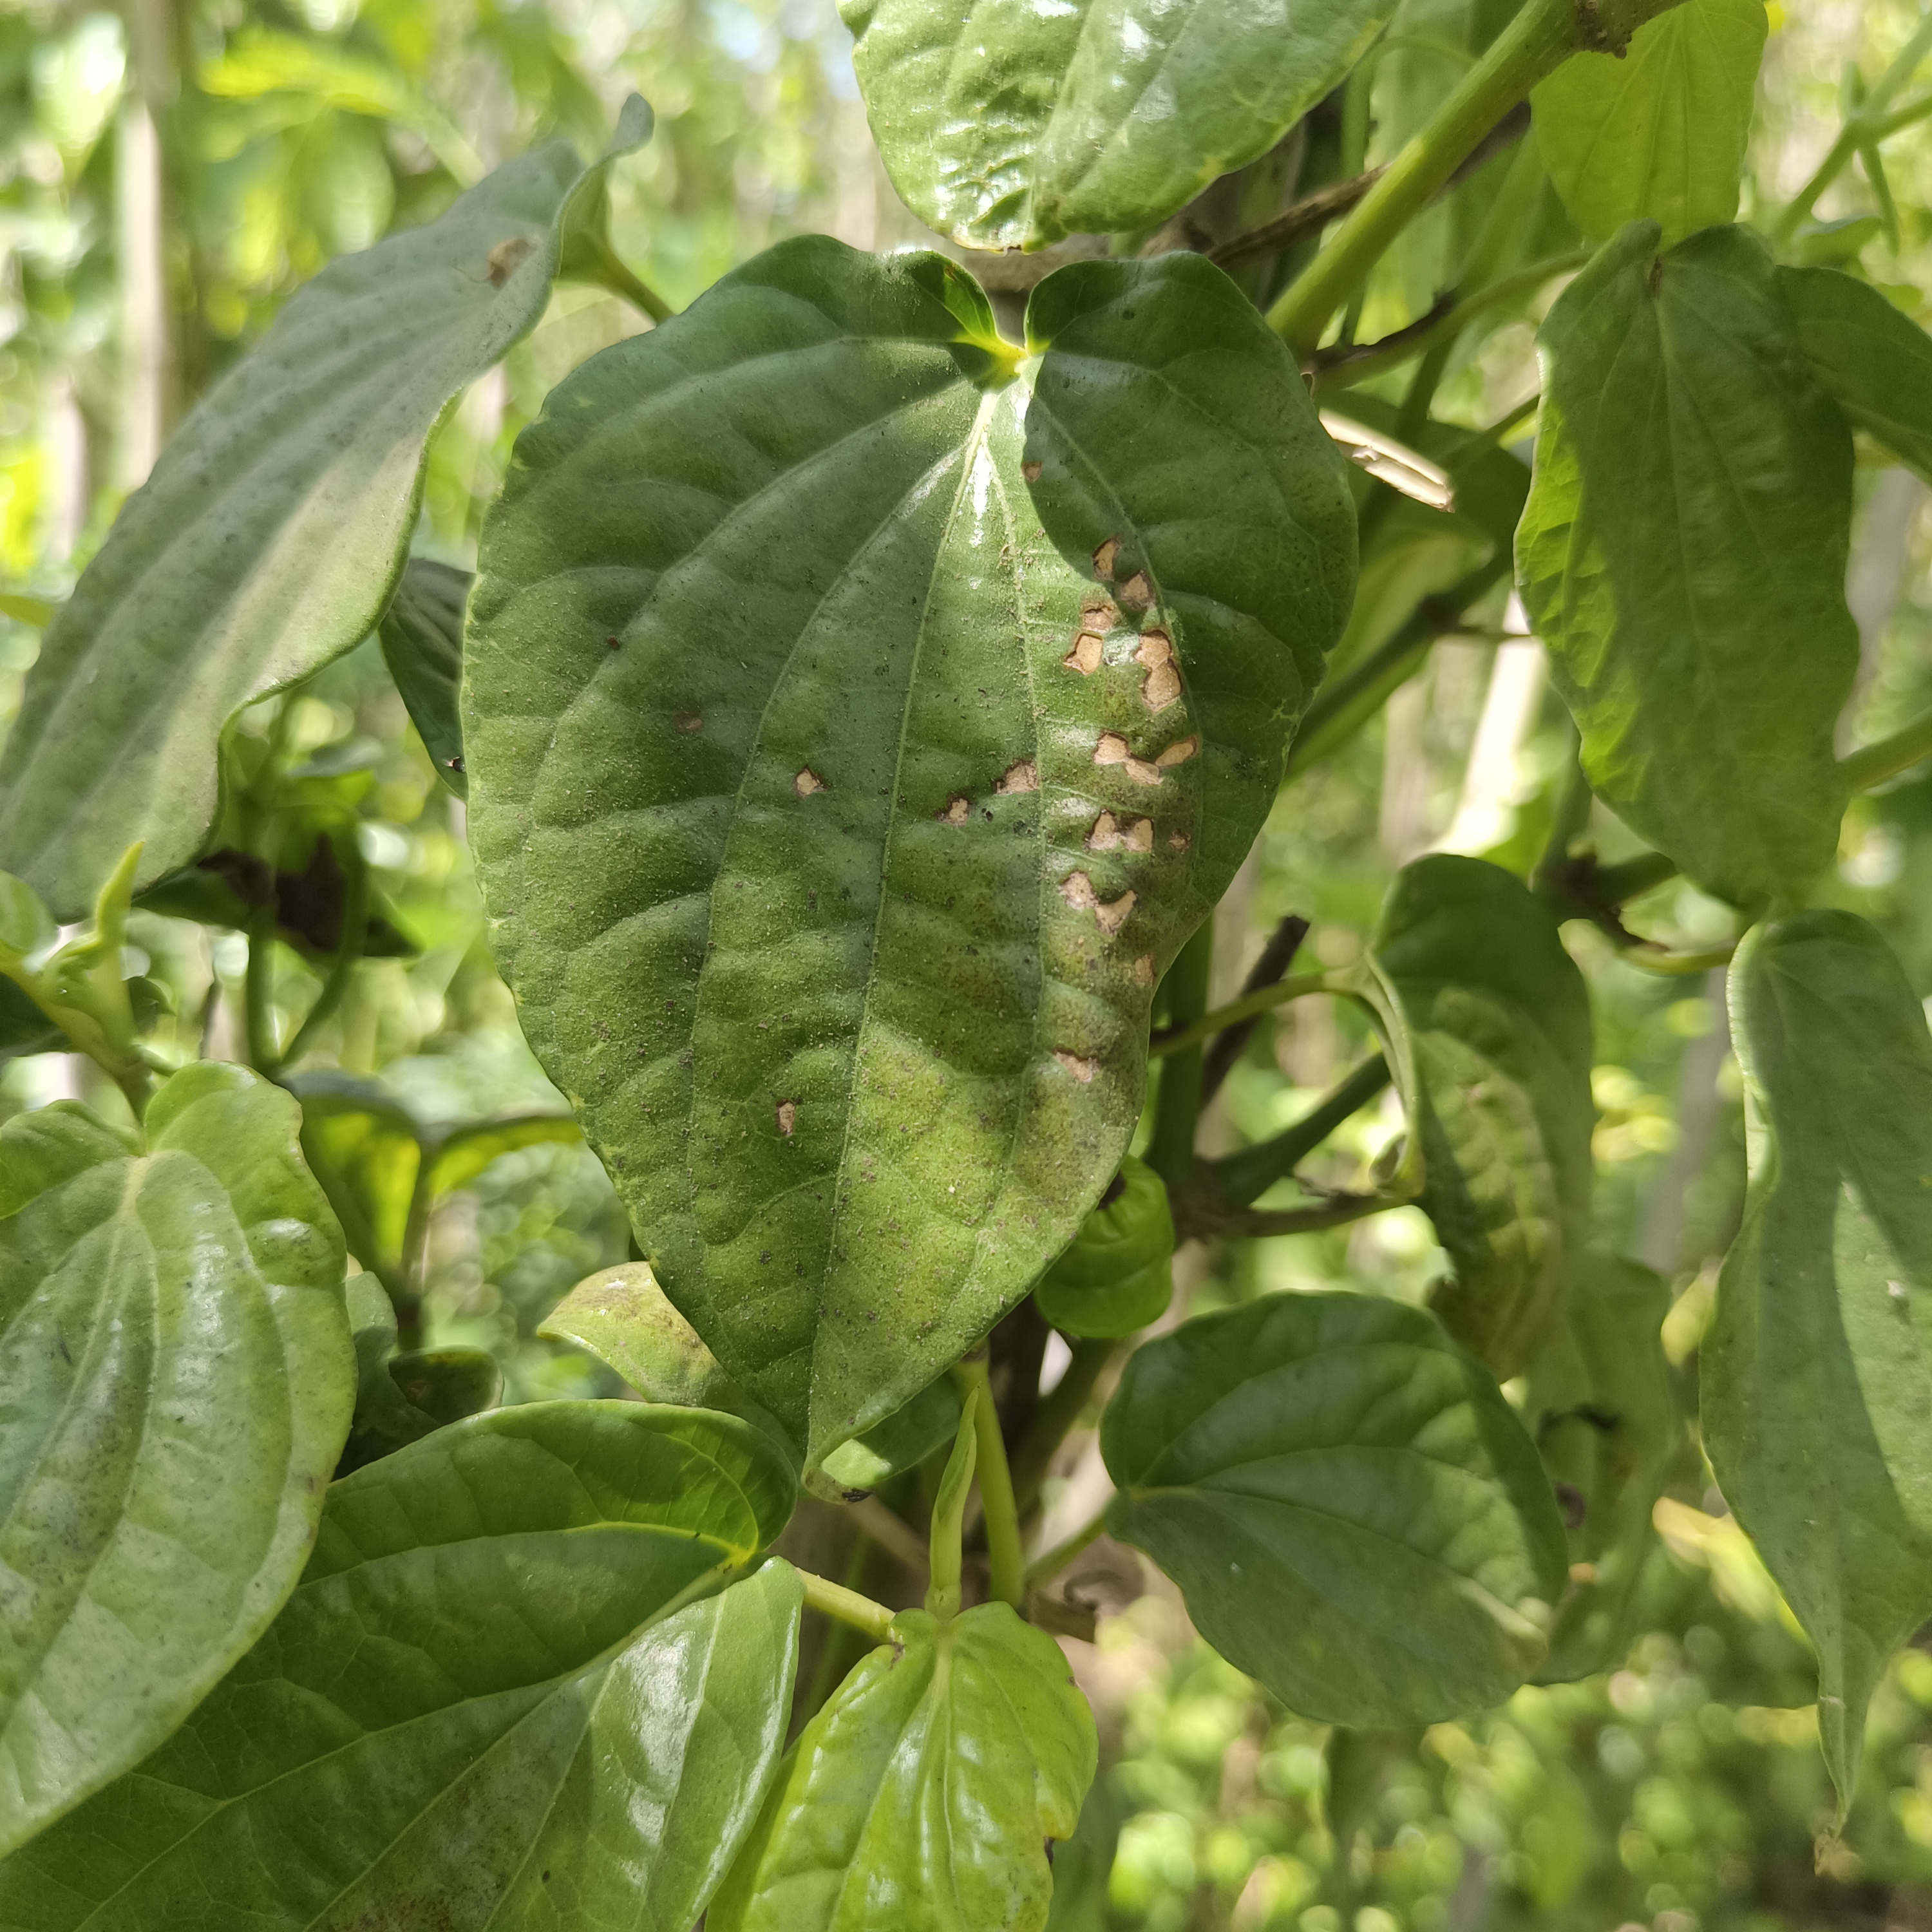
Label: Diseased